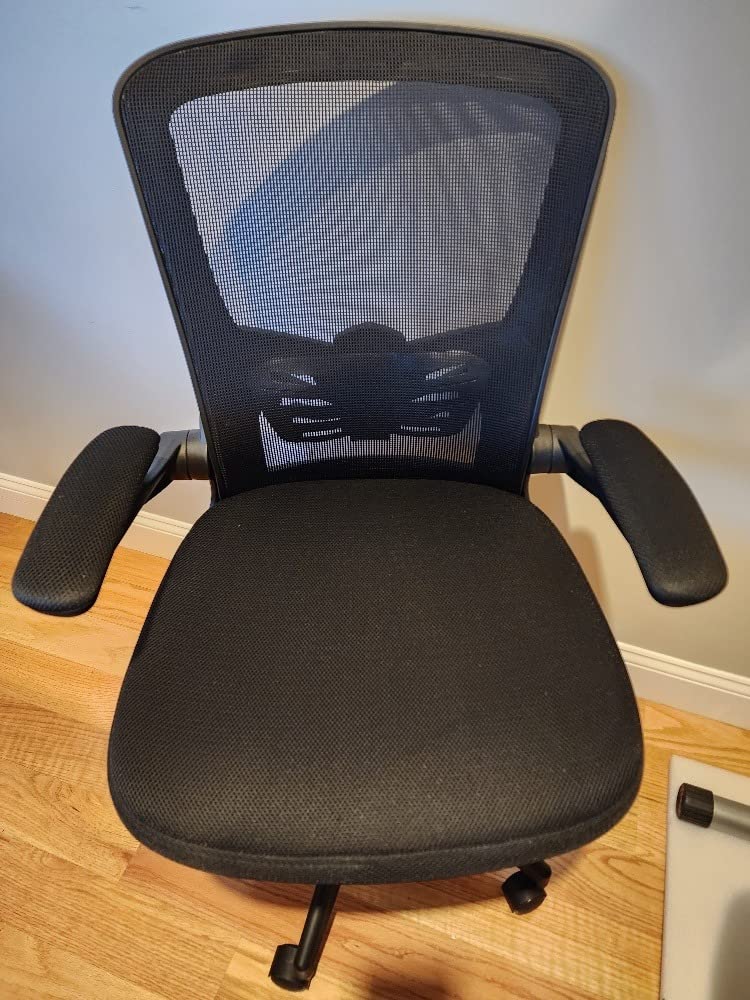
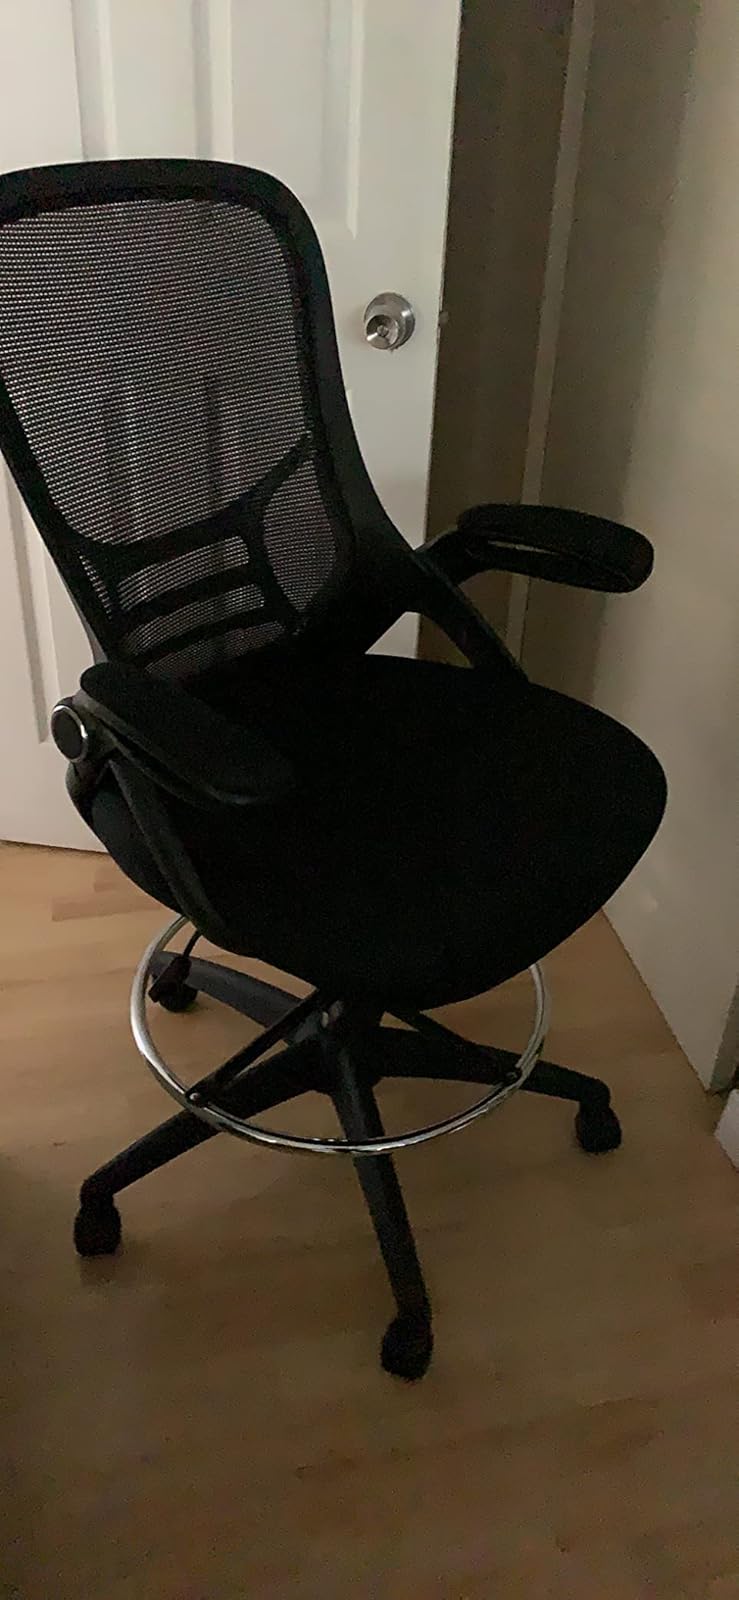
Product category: items_chair
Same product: no